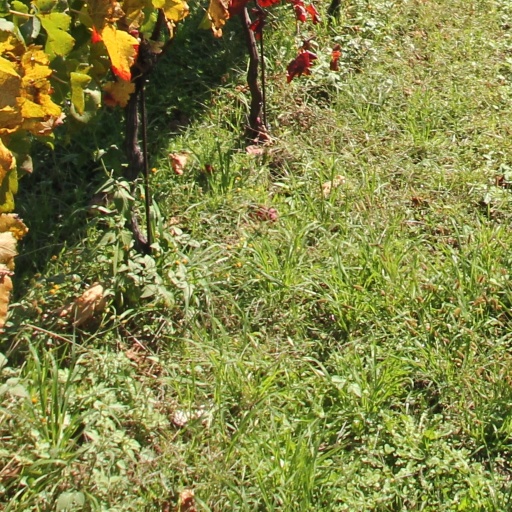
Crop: grape